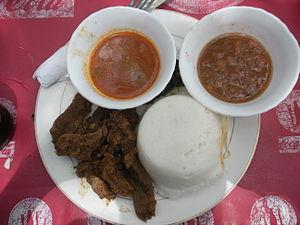
La cuisine kényane est très variée et diffère d'une région et surtout d'une ethnie à l'autre. Il est cependant deux préparations culinaires communes :